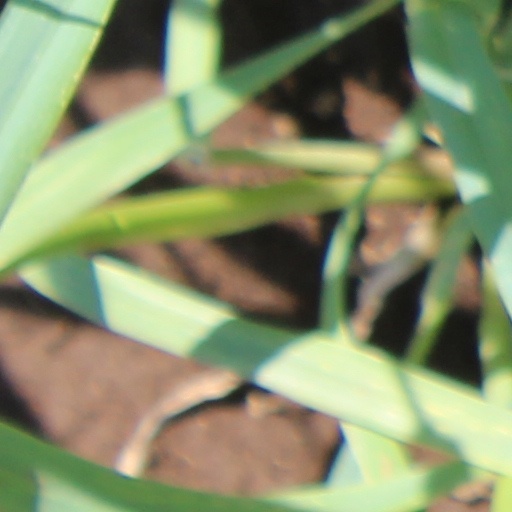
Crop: wheat